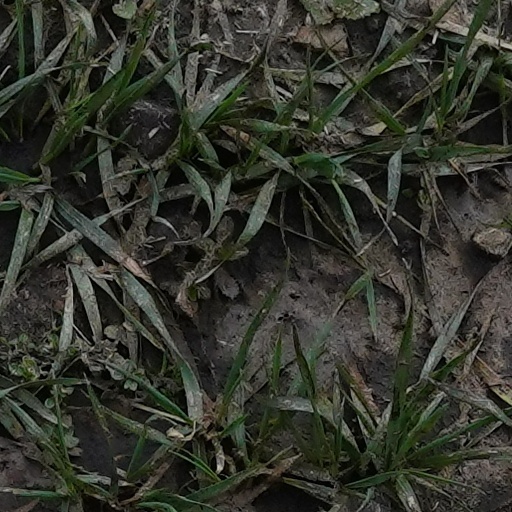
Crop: wheat